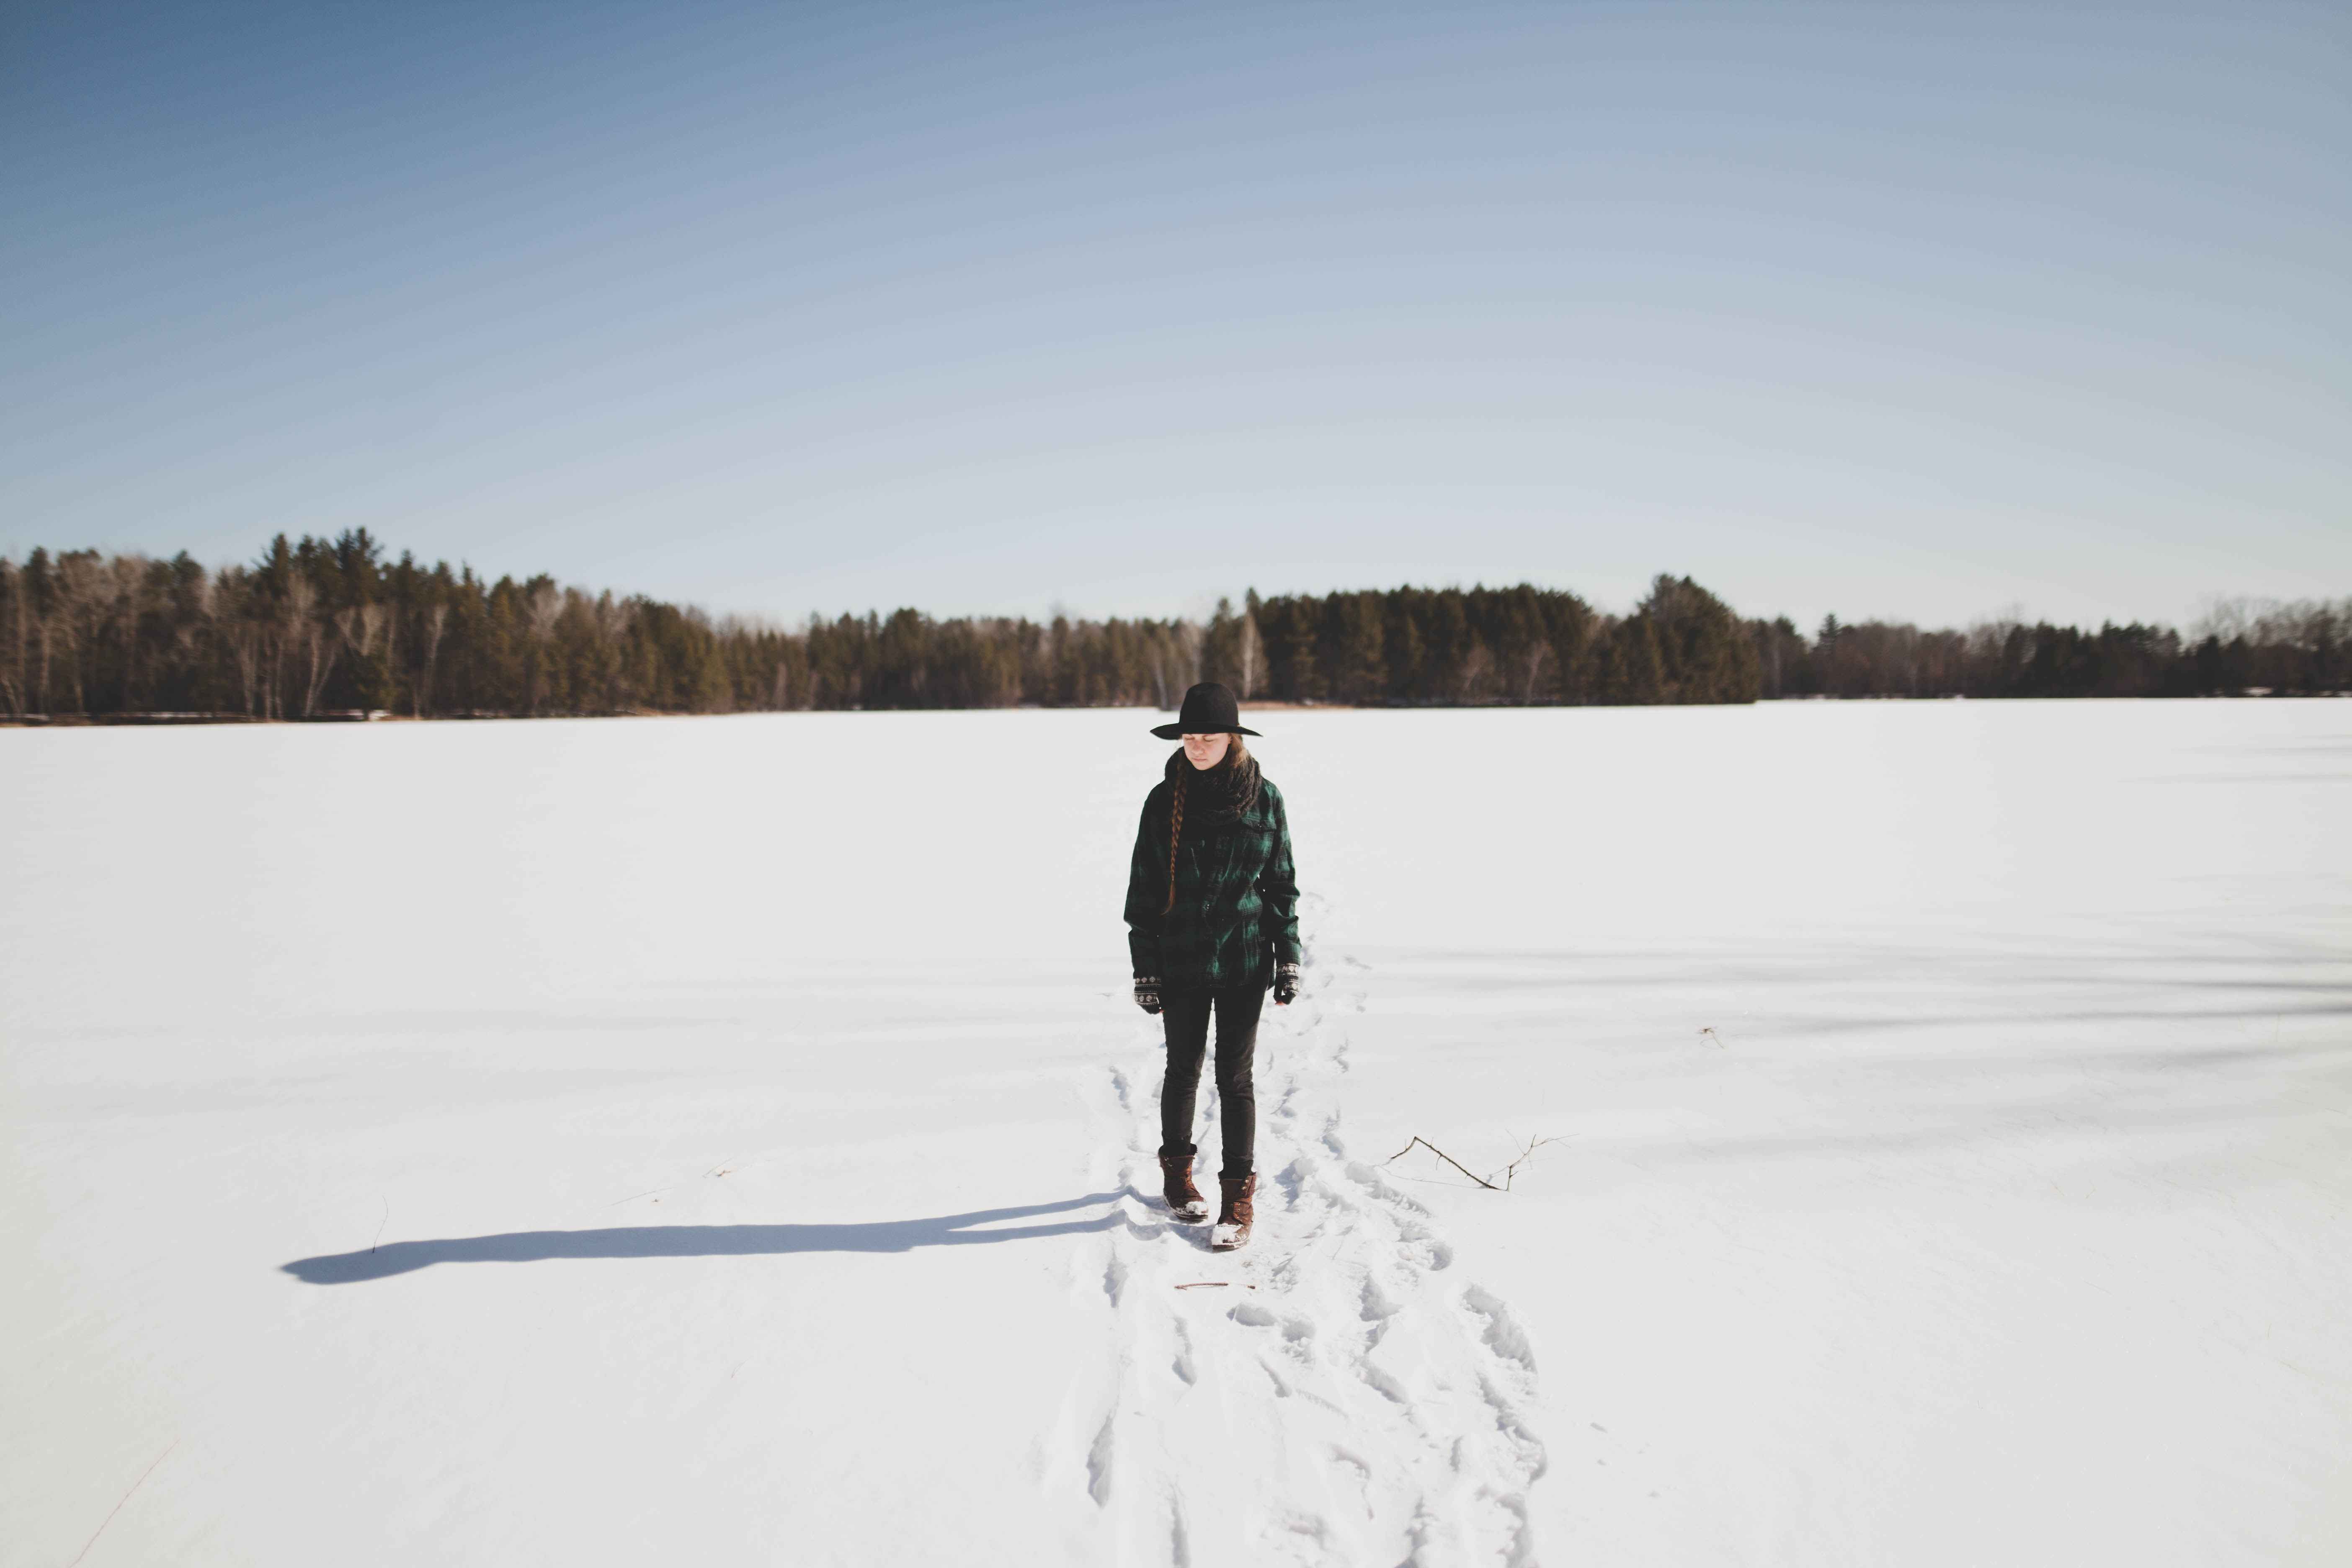
snow, winter, ice, weather, season, footwear, freezing